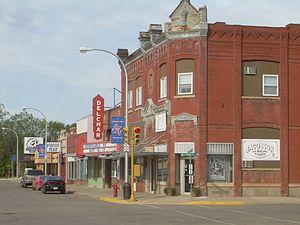
Mayville est une ville située dans le comté de Traill, dans l’État du Dakota du Nord, aux États-Unis. Sa population s’élevait à 1 858 habitants lors du recensement de 2010, estimée à 1 830 habitants en 2016, ce qui en fait la localité la plus peuplée du comté.